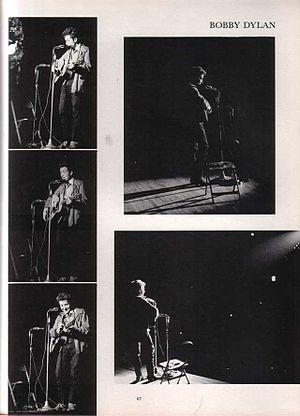
Bob Dylan [bɑb ˈdɪlən], né Robert Allen Zimmerman le 24 mai 1941 à Duluth, dans le Minnesota, est un auteur-compositeur-interprète, musicien, peintre, sculpteur et poète américain. Il est l'une des figures majeures de la musique populaire occidentale.